Martha Codman Karolik

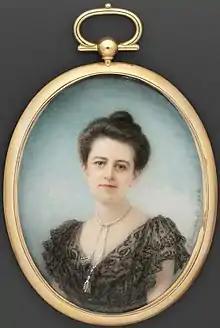
Martha Codman, 1906, by Georgine Campbell

Martha Catherine Codman Karolik (July 24, 1858 – April 21, 1948) was a philanthropist and American art collector based in Newport, Rhode Island. In 1939 and 1947 she and her husband Maxim Karolik donated two major collections of early American furniture, paintings, and prints and drawings to the Boston Fine Arts Museum, which built a new wing to house it. While the couple had purchased many of the nineteenth-century paintings and other works of their 1947 donation, much of the first collection donated in 1939 consisted of works she had inherited, which were collected by family and colonial ancestors.